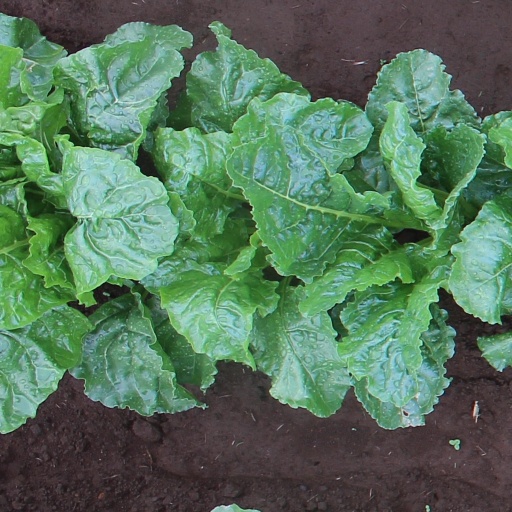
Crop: sugar beet